Bruce Mahalski

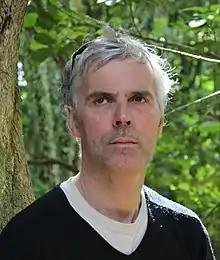
Mahalski in 2017

Bruce Mahalski is a Dunedin artist, known for his illustration, street murals, and sculpture incorporating animal bones. He is founder and director of the Dunedin Museum of Natural Mystery, a private museum of natural history and ethnographic objects and curios.